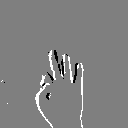
ASL letter: f